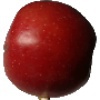
Label: braeburn_apple